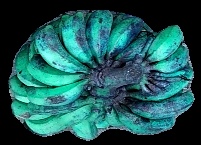
Variety: rasbale
Grade: grade3